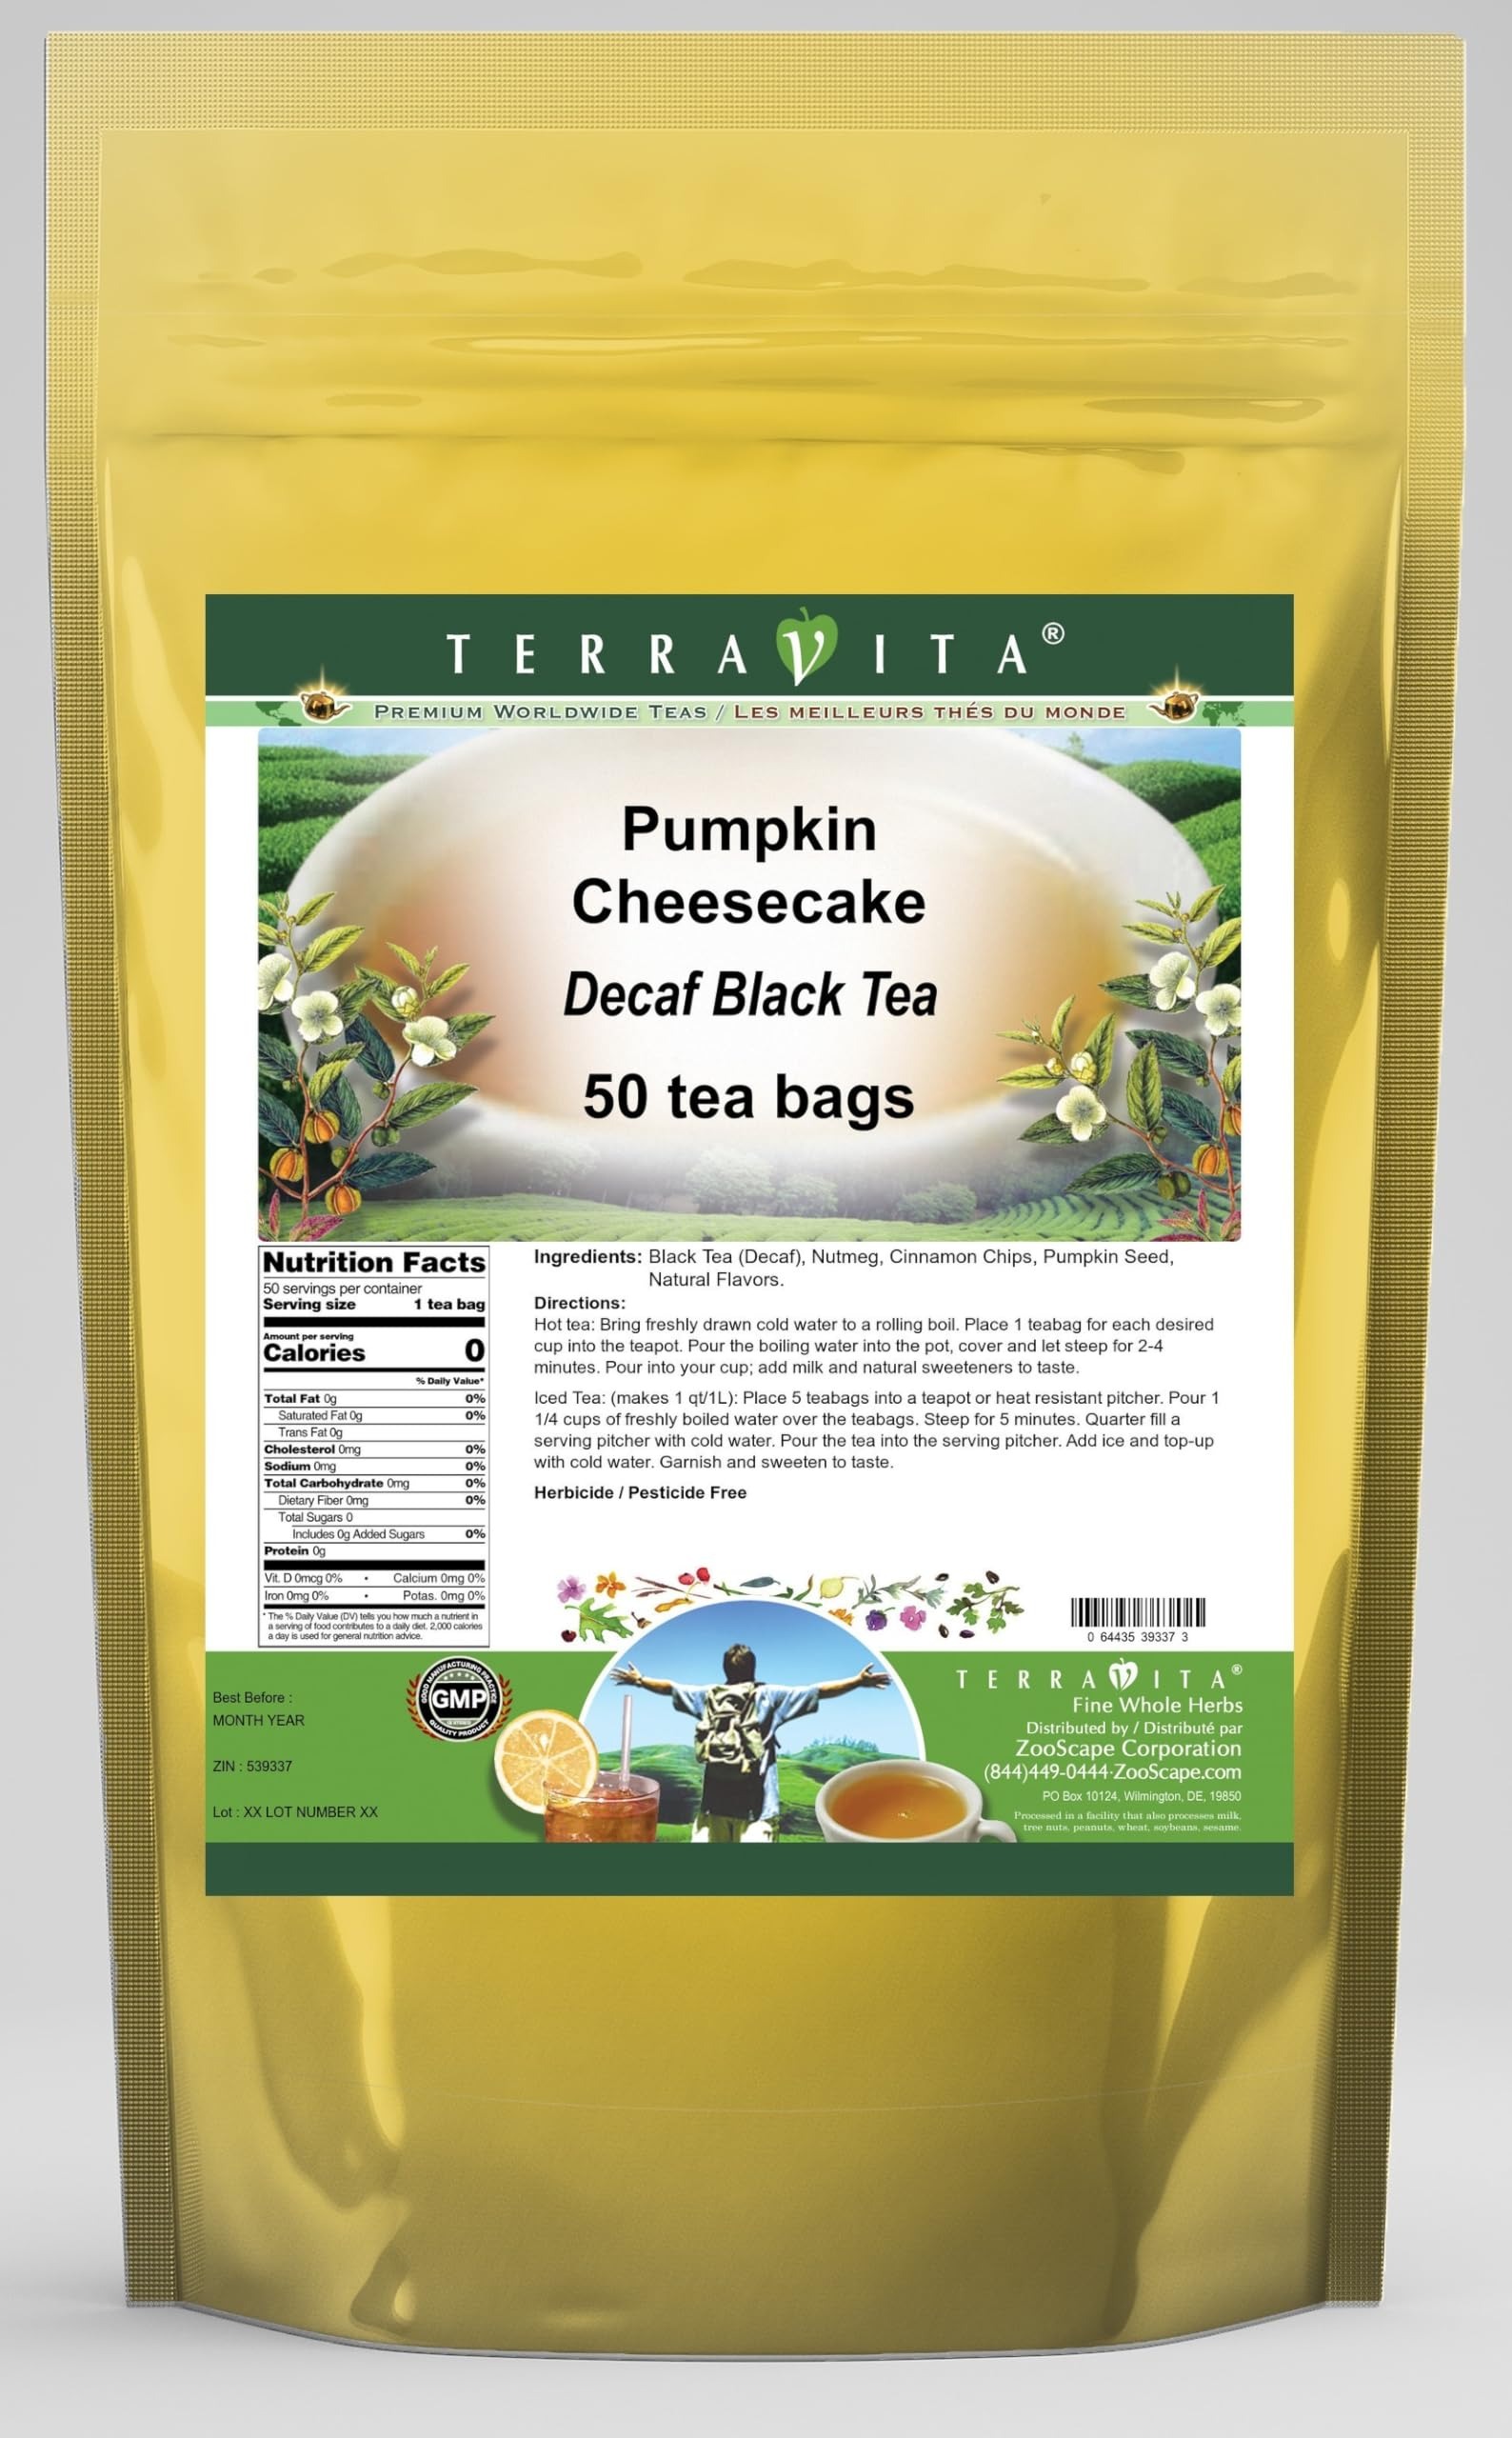
Item Name: Pumpkin Cheesecake Decaf Black Tea (50 tea bags, ZIN: 539337) - 3 Pack
Bullet Point 1: Our Pumpkin Cheesecake Decaf Black Tea is a wonderful flavored decaffeinated Black tea with Nutmeg, Cinnamon Chips and Pumpkin Seed. You will enjoy the simple and elegant Pumpkin Cheesecake taste! - Ingredients: Decaf Black tea, Nutmeg, Cinnamon Chips, Pumpkin Seed and Natural Pumpkin Cheesecake Flavor.
Bullet Point 2: No fillers.
Bullet Point 3: Manufacturer: TerraVita
Bullet Point 4: Size: 50 tea bags
Bullet Point 5: Black Tea Bags - Packed in a convenient upright pouch!
Product Description: Our Pumpkin Cheesecake Decaf Black Tea is a wonderful flavored decaffeinated Black tea with Nutmeg, Cinnamon Chips and Pumpkin Seed. You will enjoy the simple and elegant Pumpkin Cheesecake taste! - Ingredients: Decaf Black tea, Nutmeg, Cinnamon Chips, Pumpkin Seed and Natural Pumpkin Cheesecake Flavor. - Hot tea brewing method: Bring freshly drawn cold water to a rolling boil. Place 1 teabag for each desired cup into the teapot. Pour the boiling water into the pot, cover and let steep for 2-4 minutes. Pour into your cup; add milk and natural sweeteners to taste. - Iced tea brewing method: (to make 1 liter/quart): Place 5 teabags into a teapot or heat resistant pitcher. Pour 1 1/4 cups of freshly boiled water over the teabags. Steep for 5 minutes. Quarter fill a serving pitcher with cold water. Pour the tea into the serving pitcher. Add ice and top-up with cold water. Garnish and sweeten to taste. - TerraVita is an exclusive line of premium-quality, natural source products that use only the finest, purest and most potent ingredients found around the world. TerraVita is hallmarked by the highest possible standards of purity, potency, stability and freshness. All of our products are prepared with the highest elements of quality control, from raw materials through the entire manufacturing process, up to and including the moment that the bottles or bags are sealed for freshness and shipped out to you. Our highest possible standards are certified by independent laboratories and backed by our personal guarantee. - TerraVita exists to meet and ensure your family's health and wellness without the harmful effects of chemicals and health products. We strive to make all of our products affordable and reliable and are constantly searching the market to maintain our affordability an
Value: 150.0
Unit: Count

Price: 77.04